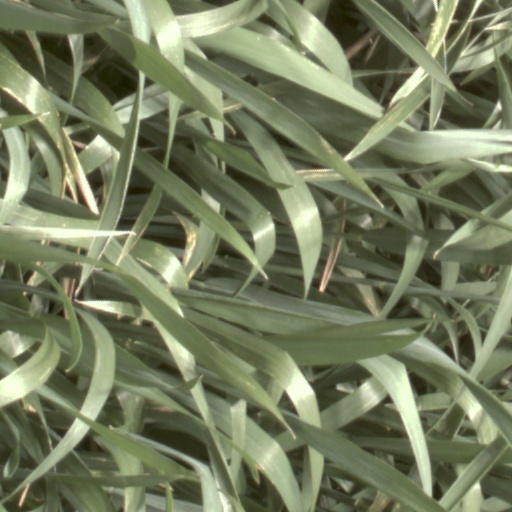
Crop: wheat